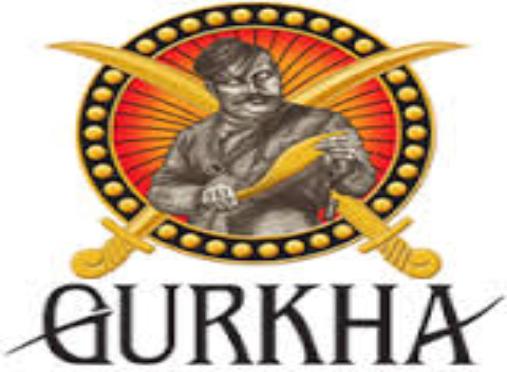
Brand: Gurkha-1
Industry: Others